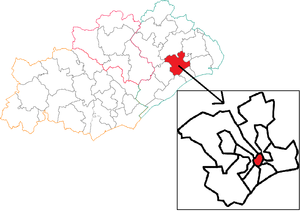
Situation du canton dans le département de l'Hérault.
Le canton de Montpellier 1 est un canton françaissitué dans le département de l'Hérault, dans l'arrondissement de Montpellier.